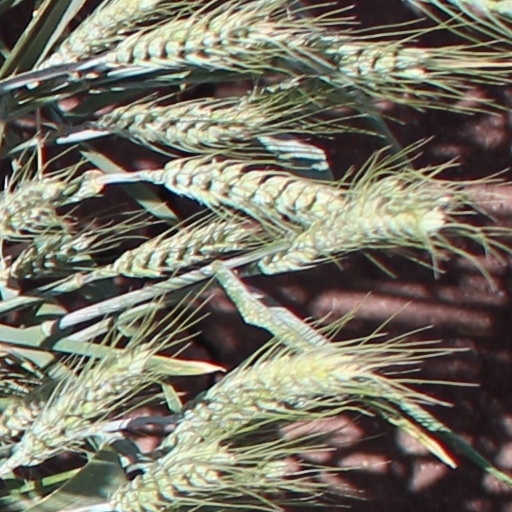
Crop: wheat